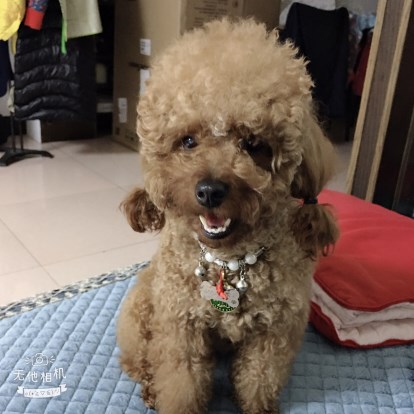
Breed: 7449-n000128-teddy